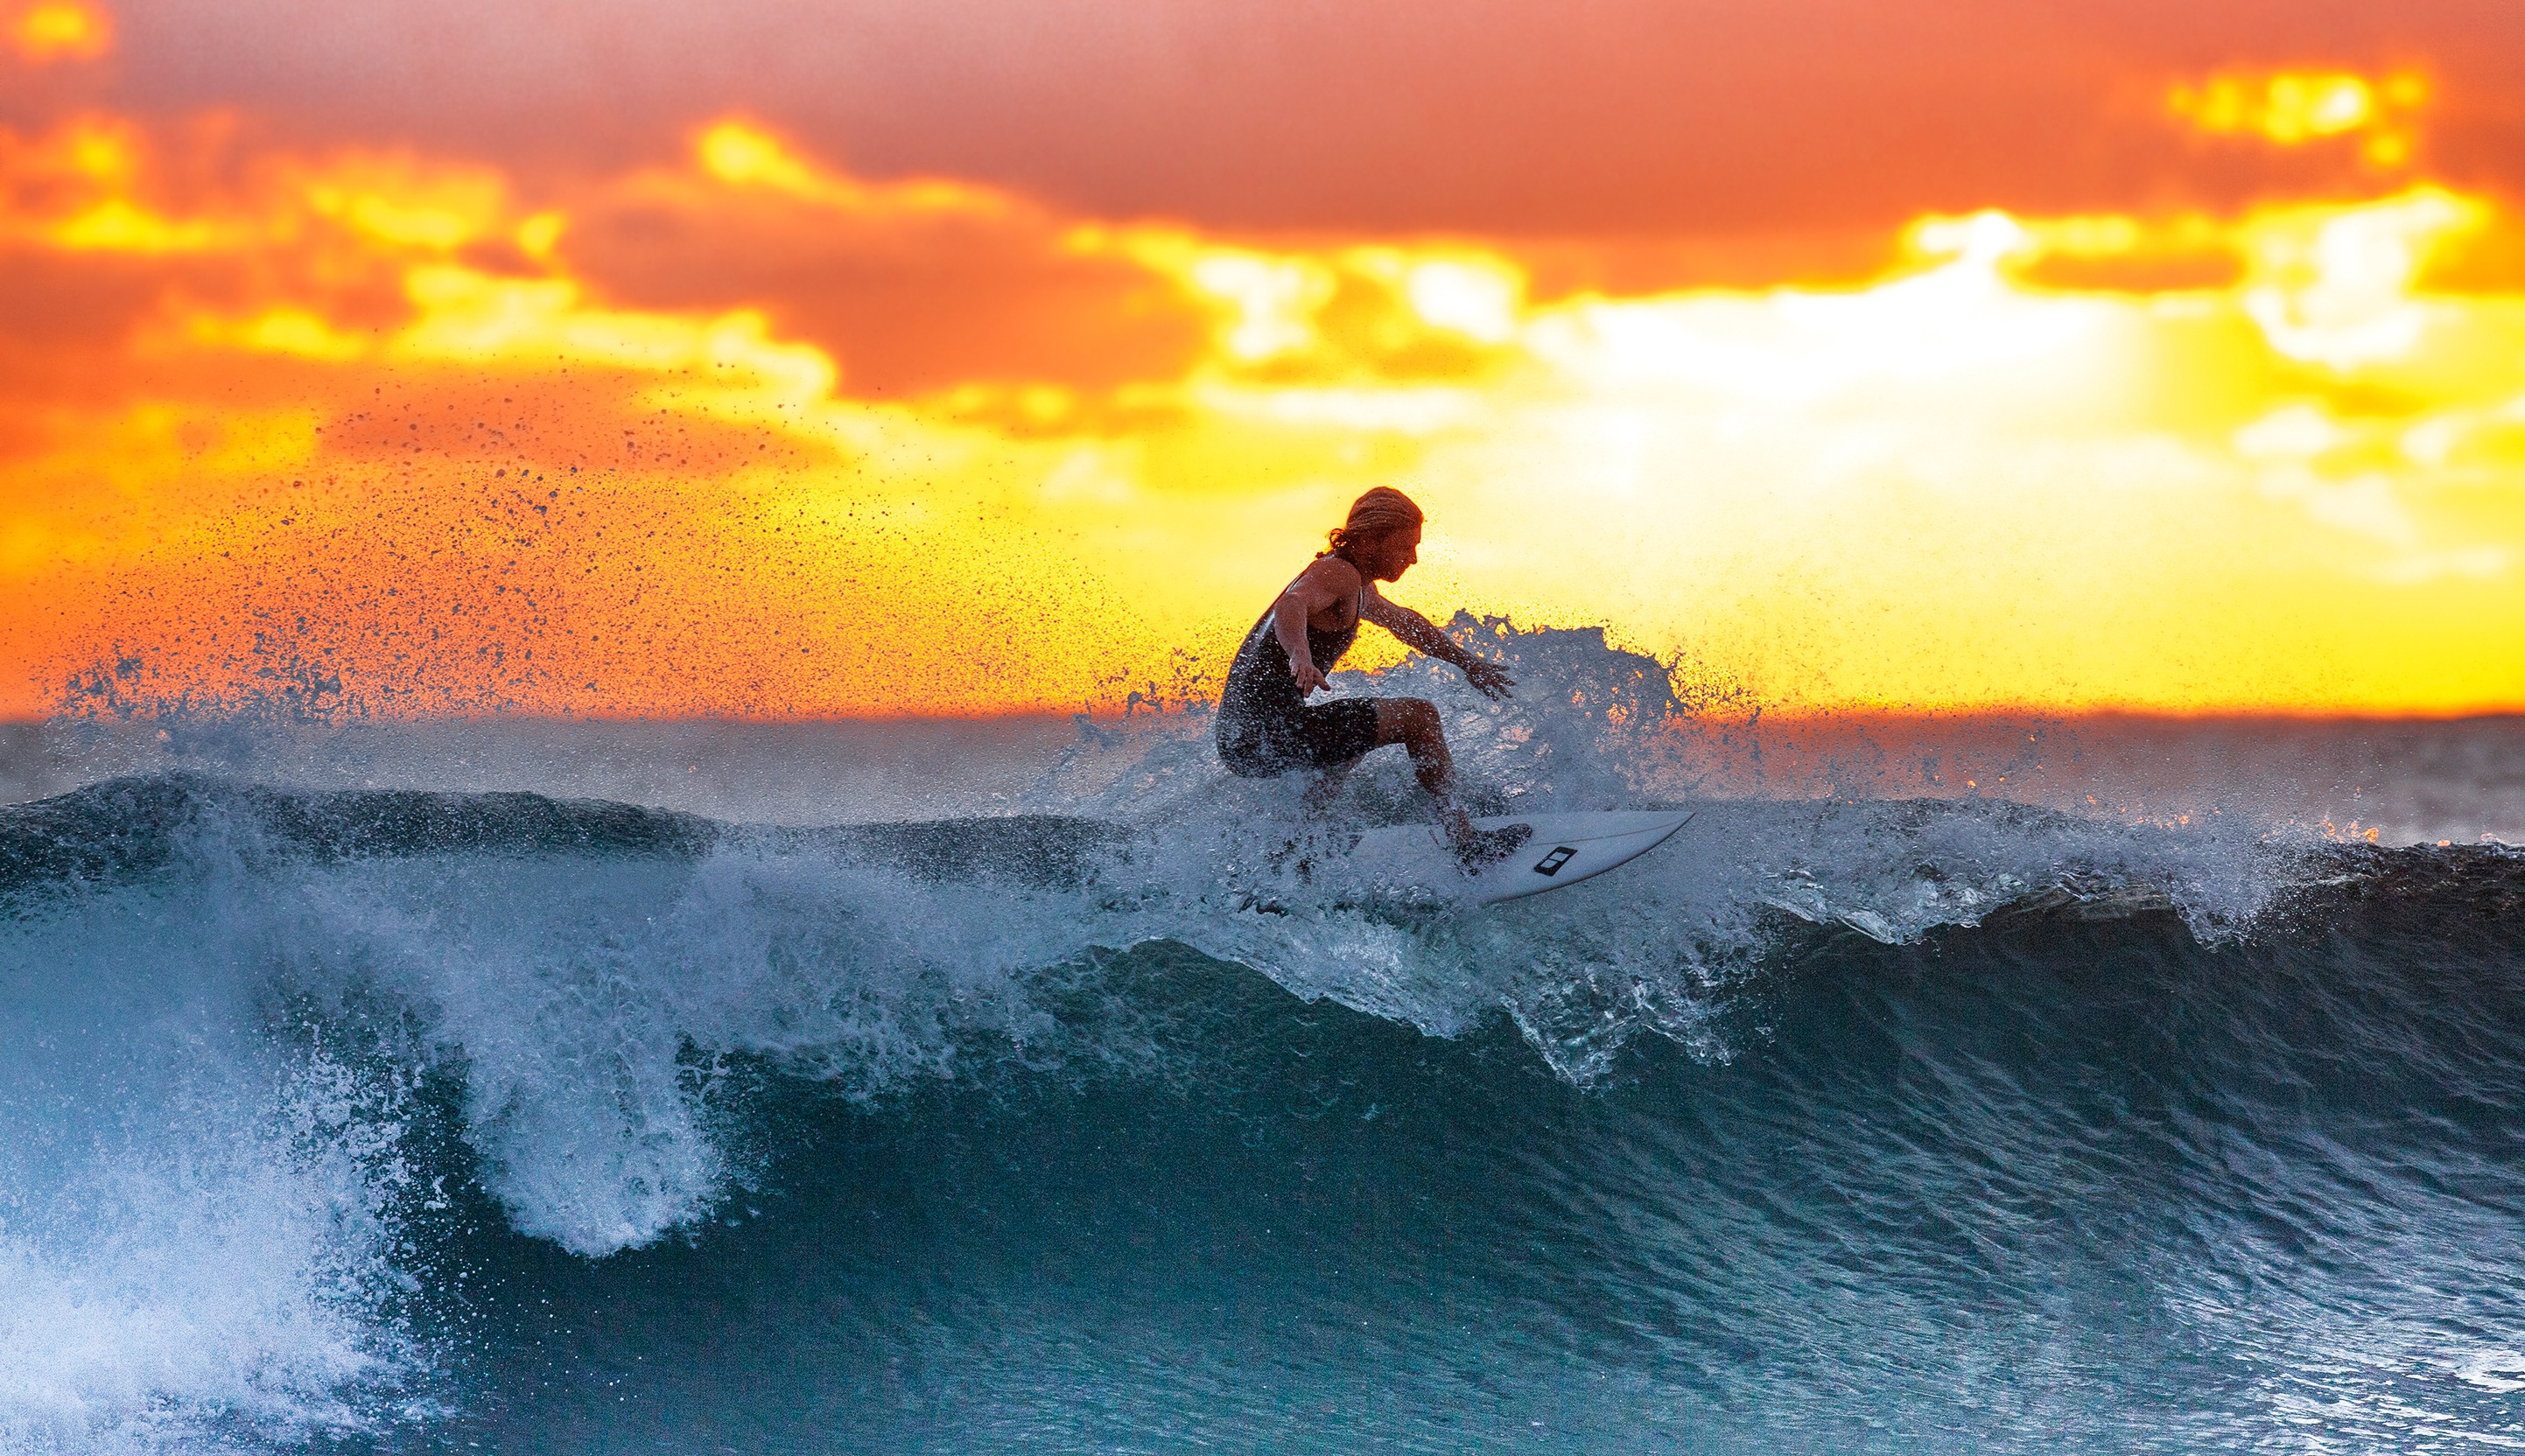
wave, Surfing Equipment, surfing, wind wave, surface water sports, surfboard, boardsport, wakesurfing, sky, water sport, sea, ocean, water, skimboarding, extreme sport, recreation, tide, sports, sports equipment, photography, towed water sport, wakeboarding, sunrise, cloud, individual sports